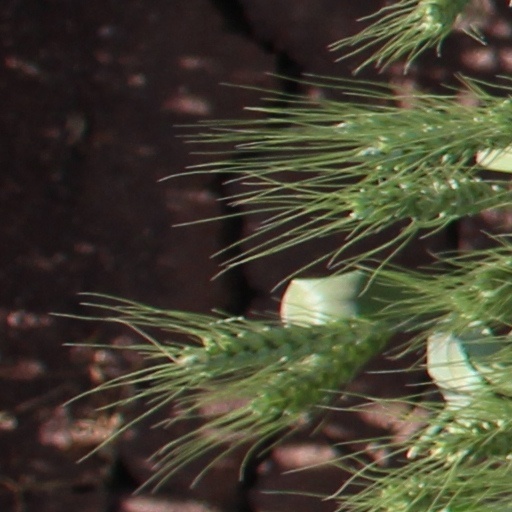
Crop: wheat